Embassy of Ukraine, Ottawa

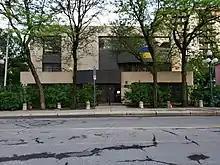
310 Somerset Street

The Embassy of Ukraine, Ottawa is Ukraine's diplomatic mission in Ottawa, Ontario, Canada. Canada was the first western nation to recognize Ukraine's independence on December 2, 1991. The existence of a large Ukrainian-Canadian community has led to continued close relations between the two nations. The Ukrainian embassy was established on May 3, 1992. Originally in rented apartments, then it moved to a heritage building at 331 Metcalfe Street, that was purchased with the aid of donations from Ukrainian-Canadians.